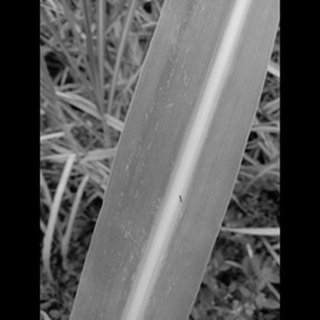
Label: sugarcane_mosaic